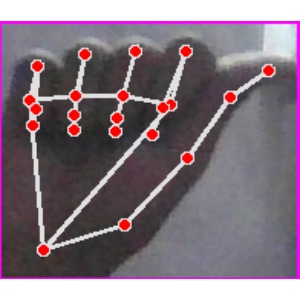
अक्षर: छ